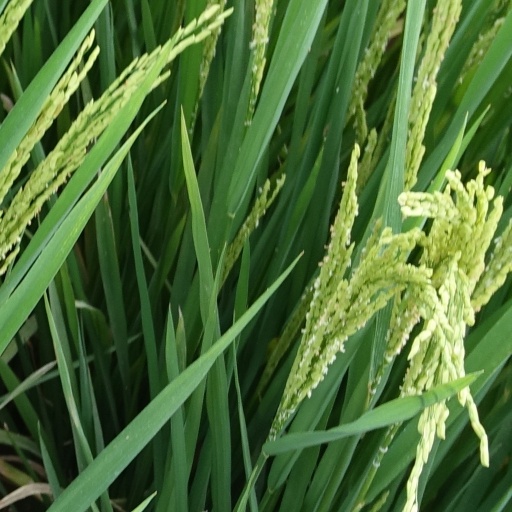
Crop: rice